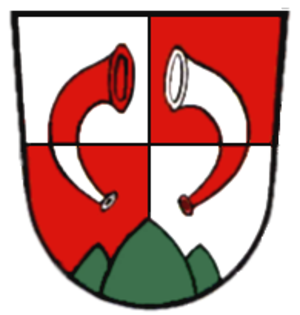
Triberg im Schwarzwald est une ville allemande située dans le Bade-Wurtemberg. Sa population était de 4 783 habitants au 31 décembre 2011. Centre d'industrie horlogère, la ville est une station climatique réputée. Outre les fabriques de coucous, la ville est également connue pour sa cascade, la plus haute d'Allemagne.